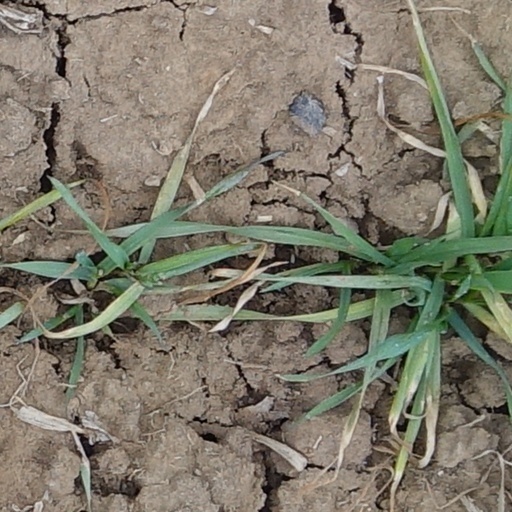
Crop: wheat